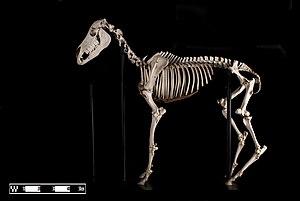
Les Équidés forment une famille de mammifères comptant plusieurs dizaines de genres fossiles, et sept espèces sauvages actuelles appartenant à un seul genre, Equus. Les espèces de cette famille sont les chevaux, ânes et zèbres. Les sept espèces sauvages reconnues sont le Cheval de Przewalski, l'Hémione, le Kiang, l'Âne sauvage, le Zèbre de Burchell, le Zèbre de Grévy et le Zèbre de montagne.